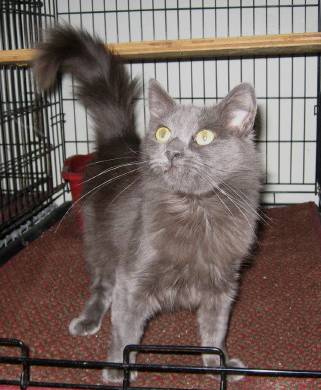
Label: cat